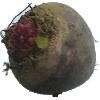
Label: Beetroot 1